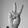
ASL letter: V